Michael Kohlhaas

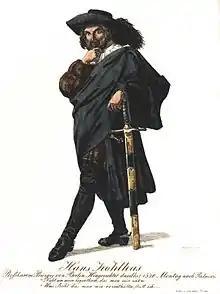
Hans Kohlhase (19th-century print)

The merchant Hans Kohlhase lived in Cölln on the Spree (now incorporated into Berlin) in the Margraviate of Brandenburg in the 16th century. In October 1532 he set out on a trip to the Leipzig Trade Fair in the neighboring Electorate of Saxony. On the way two of his horses were seized, at the command of the Junker von Zaschwitz, as a supposed fee for passage through Saxony. Kohlhase sought redress in the Saxon courts but failed to obtain it. Outraged, he issued a public challenge in 1534 and burned down houses in Wittenberg. Even a letter of admonition from Martin Luther could not dissuade him, and Kohlhase and the band he collected committed further acts of terror. In 1540 he was finally captured and tried, and was publicly broken on the wheel in Berlin on 22 March 1540. From this history Kleist fashioned a novella that dramatized a personal quest for justice in defiance of the claims of the general law and the community.